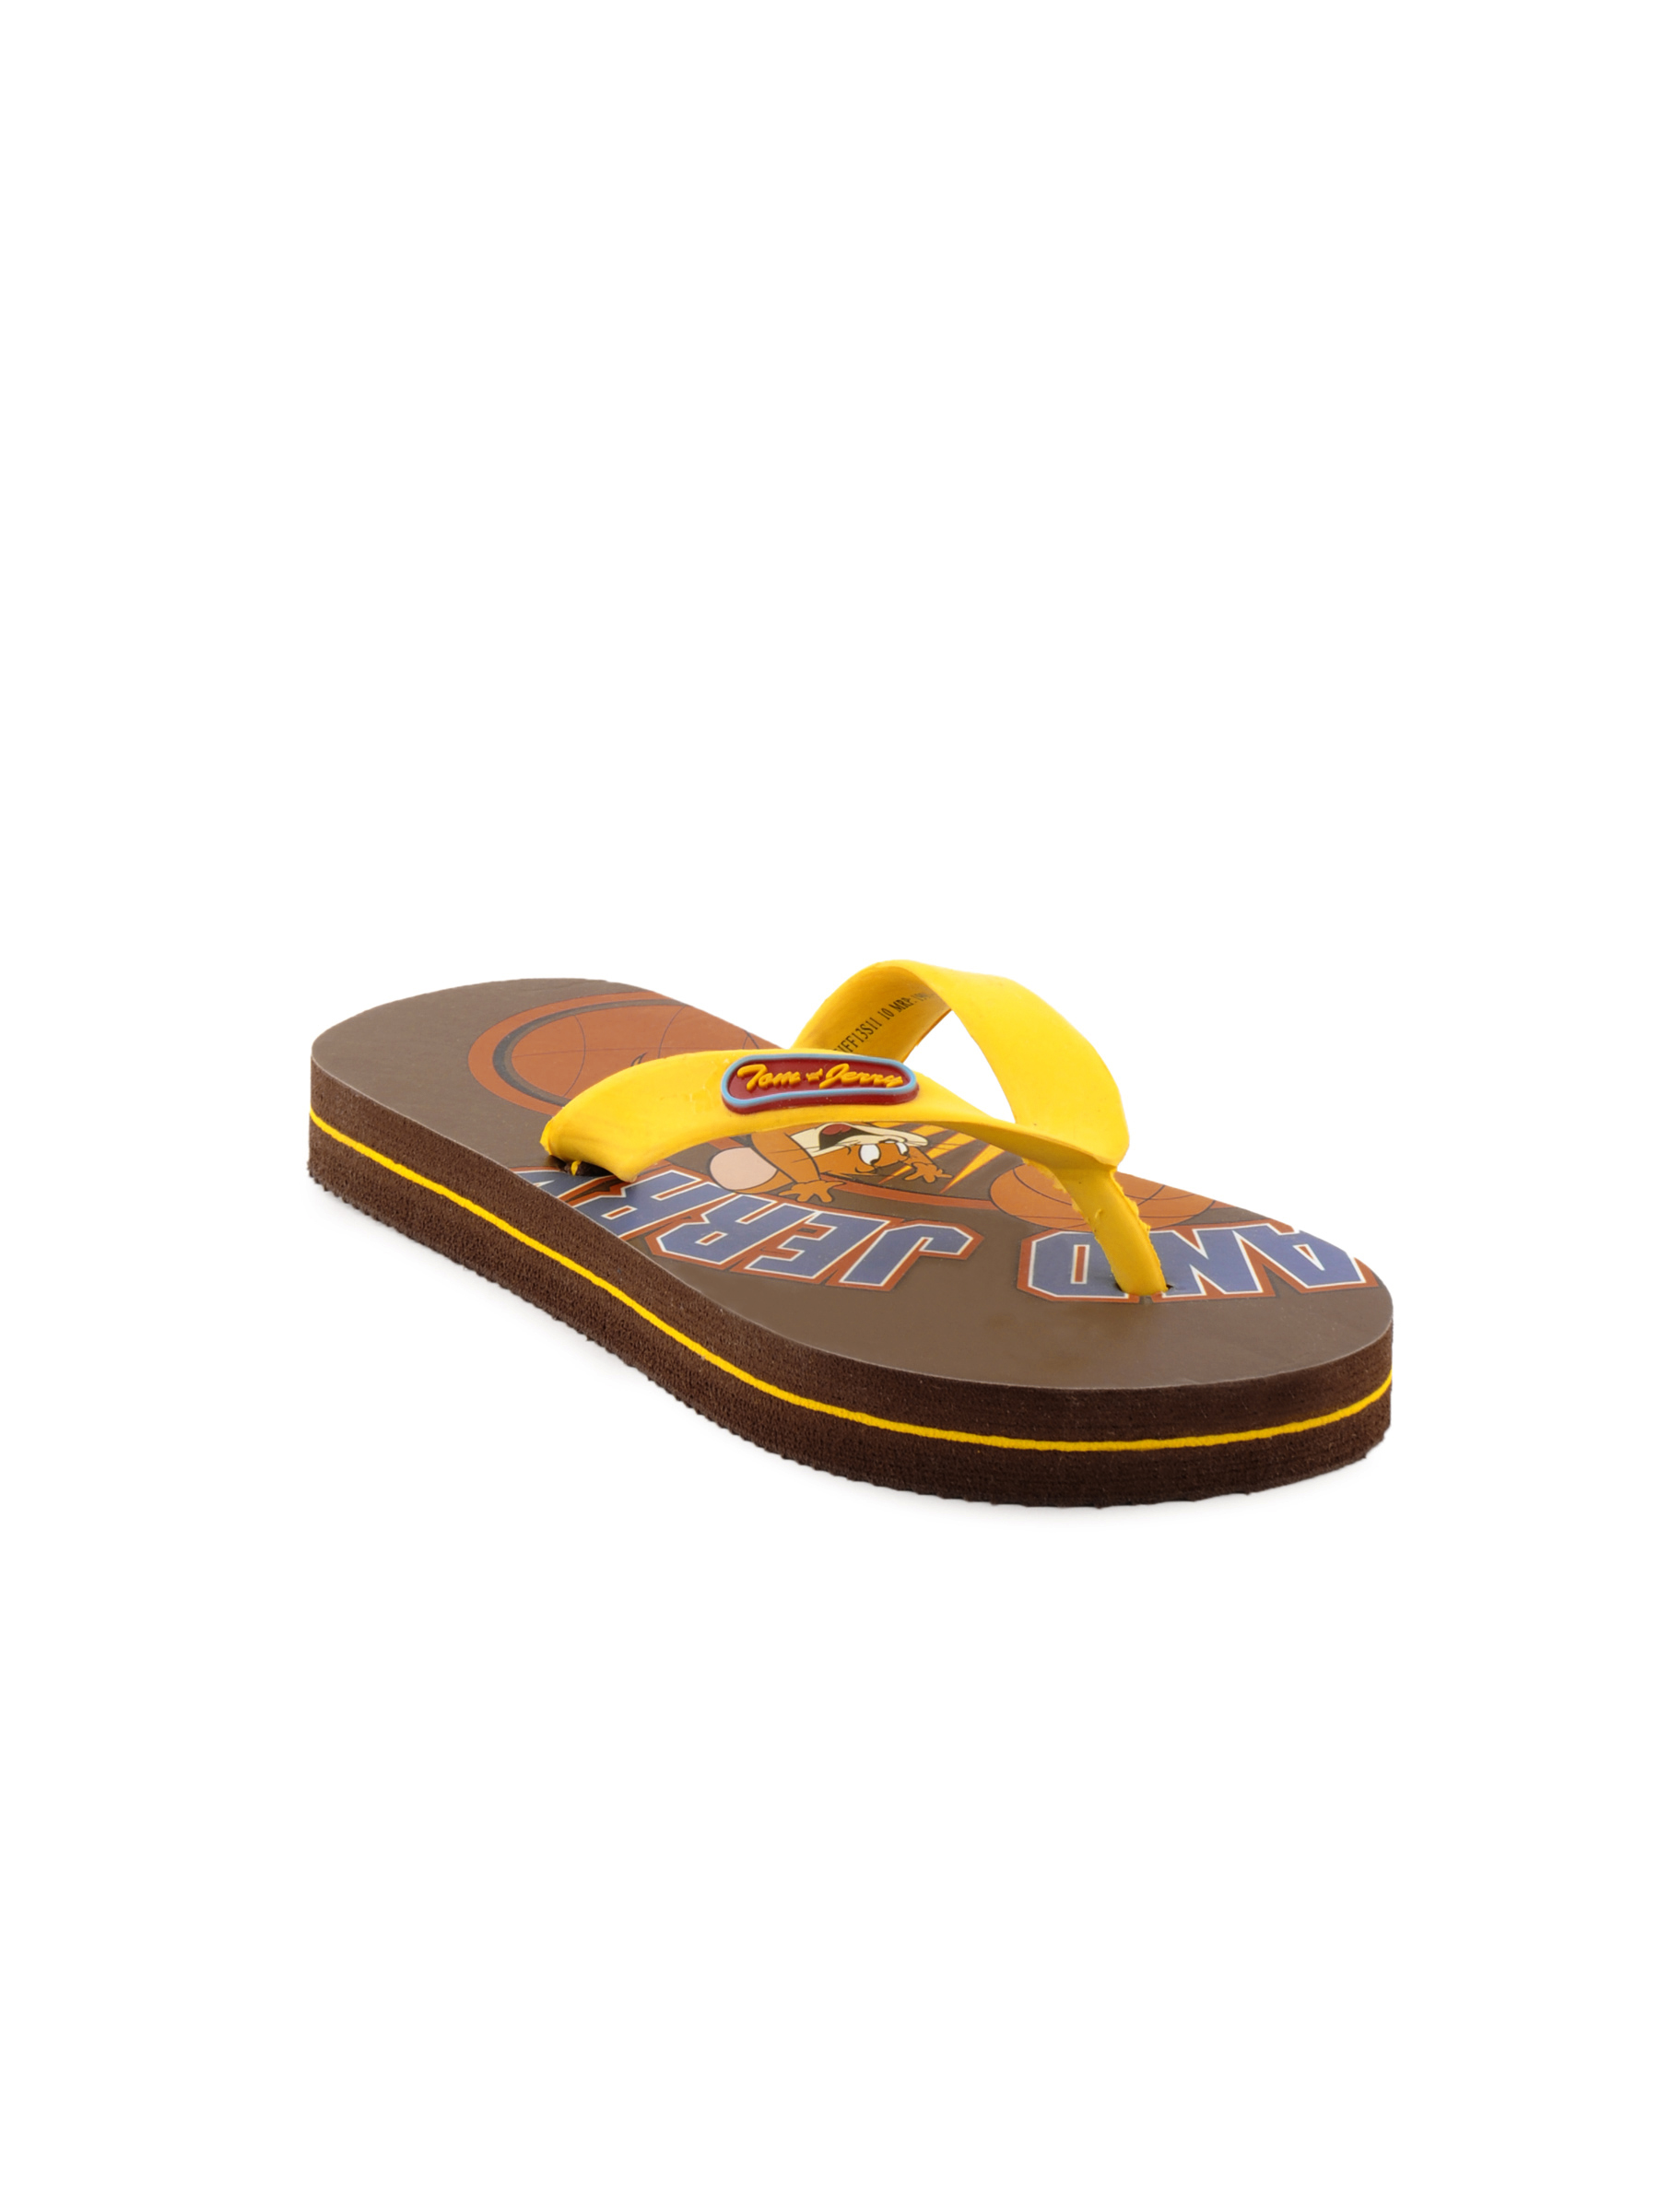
Warner Bros Kids Unisex TJ Sport Flop Brown Slippers
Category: Footwear / Flip Flops / Flip Flops
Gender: Unisex
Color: Brown
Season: Spring 2013
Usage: Casual